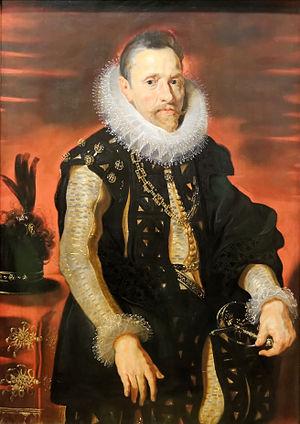
Jean Druys fut le 33ᵉ abbé de Parc, de 1601 à sa mort, le 25 mars 1634, l'abbaye de Parc étant un monastère prémontré du duché de Brabant situé dans l'actuelle province du Brabant flamand, en Belgique, près de Louvain. L'abbaye a été fondée en 1129 et est toujours en activité.